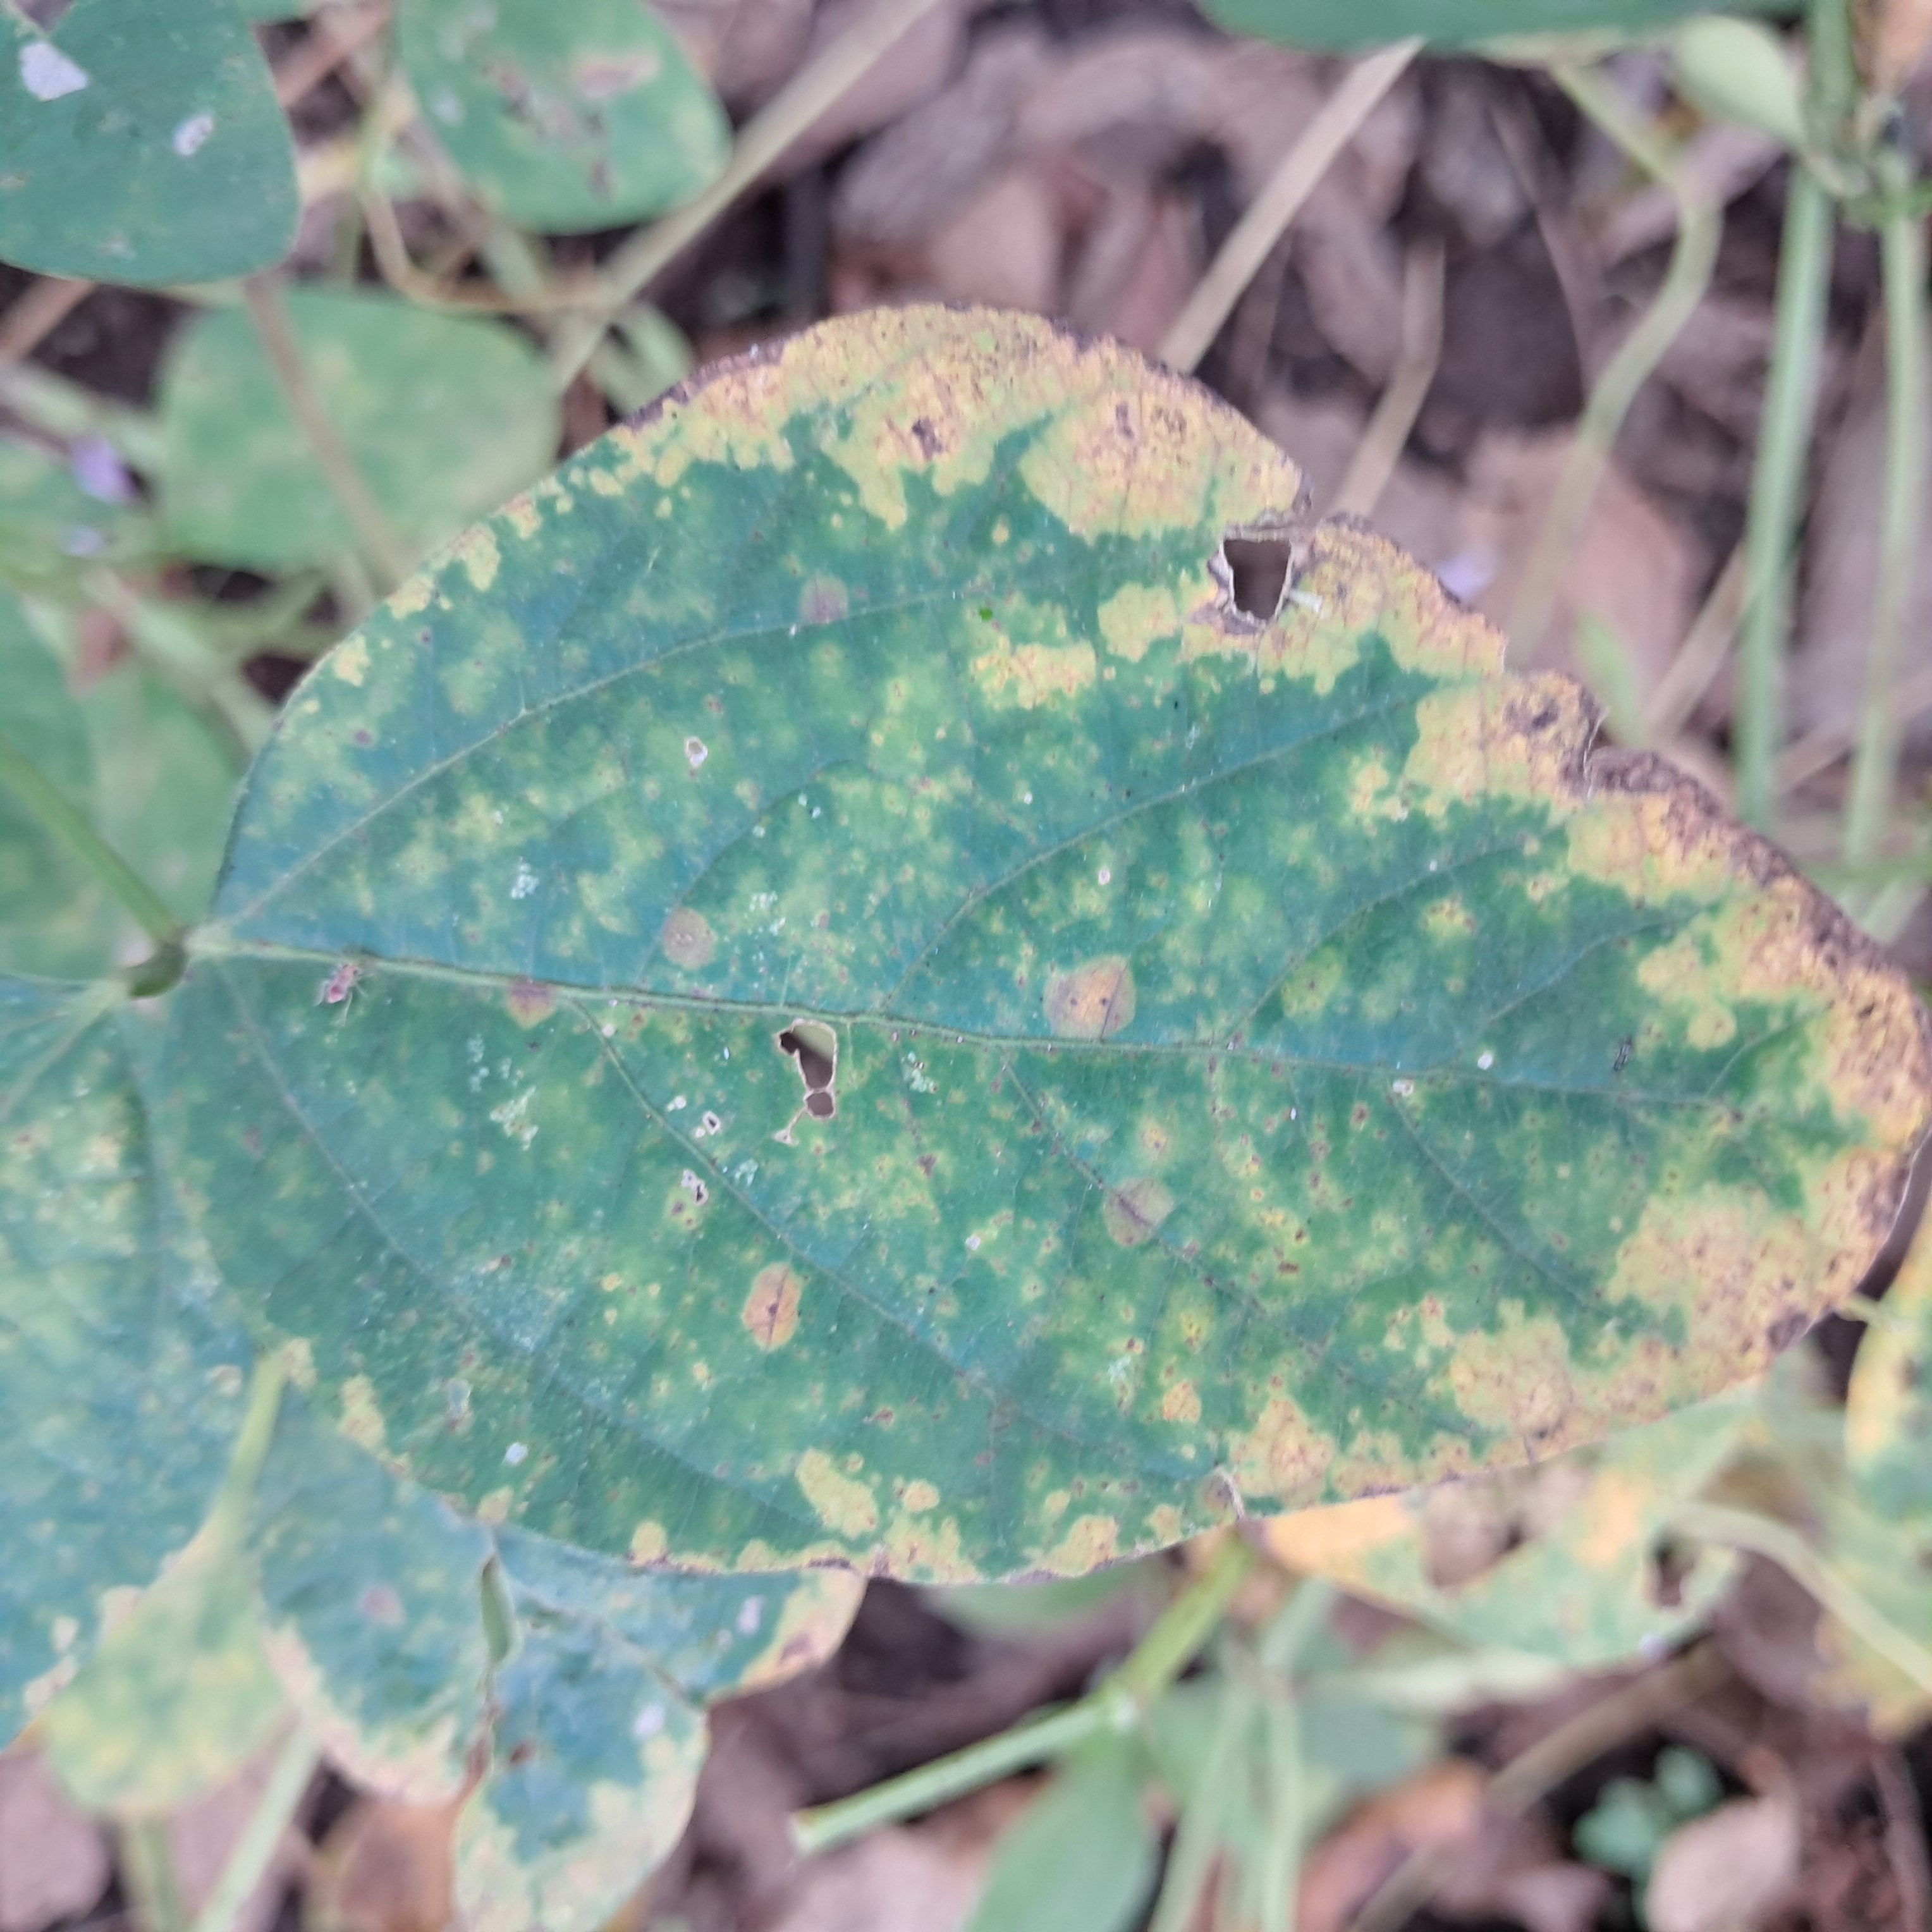
Label: Rust